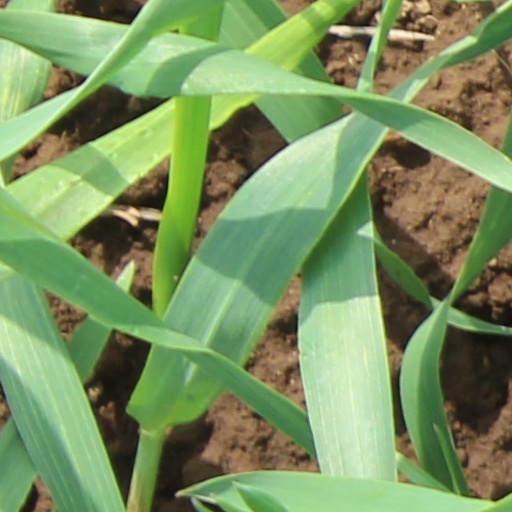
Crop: wheat